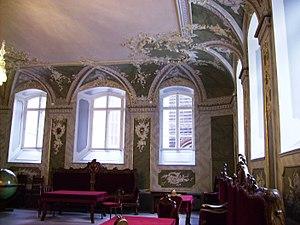
L'Hôtel de ville de Lübeck est le siège du maire et du conseil municipal de la ville hanséatique de Lübeck, dans le Schleswig-Holstein en Allemagne. Il s'agit d'un édifice de style gothique de brique et de l'un des hôtels de ville les plus importants d'Allemagne.